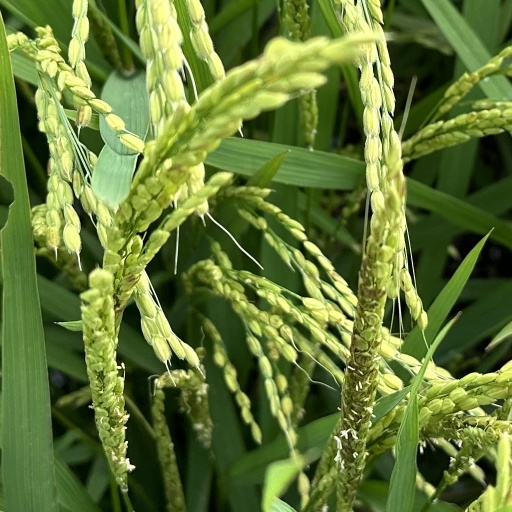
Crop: rice